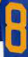
Number: 8